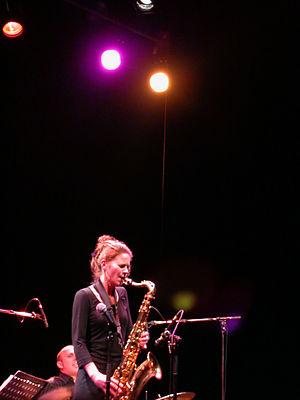
Révélation Jazz à Juan, Juan-les-Pins (France)
Sophie Alour est une saxophoniste française de jazz. Formée initialement à la clarinette, elle s'exprime principalement au saxophone ténor. Débute en 2000 avec des musiciens comme Stéphane Belmondo, Christophe Dal Sasso puis Rhoda Scott, enregistrant depuis 2005 ses propres albums dans des formats différents, proposant compositions personnelles et improvisation libre.